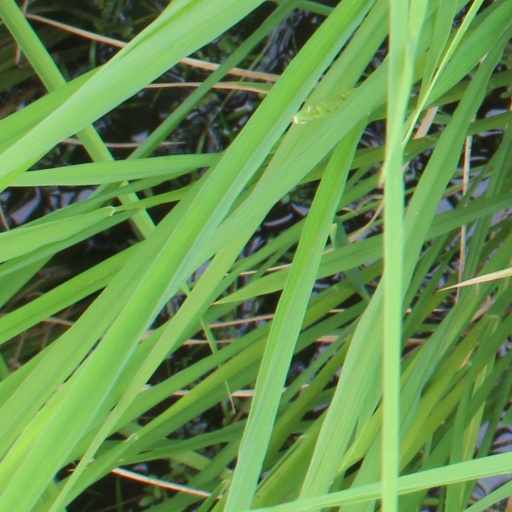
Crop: rice